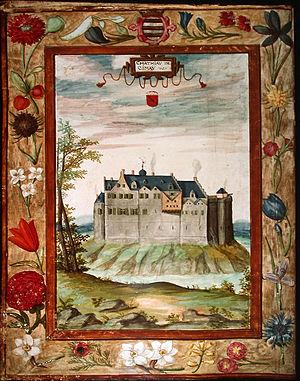
Gouache sur parchemin réalisée entre 1598 et 1602 par le peintre Adrien de Montigny - Le château des princes de Croy - Chimay (Belgique).
Le château de Chimay, sis au cœur de la ville de Chimay, dans le sud de la botte du Hainaut est un manoir résidentiel du XVIe siècle, toujours habité par la famille princière des Chimay. Construit sur un promontoire rocheux dominant la vallée de l'Eau Blanche, le château aurait remplacé une construction médiévale dont l'origine ancienne n'a pu être déterminée avec précision.
Adrien de Montigny est un peintre valenciennois, décédé en 1615, connu pour les nombreuses illustrations qu’il a peintes pour illustrer les fameux Albums de Croÿ ; série d’albums de parchemins, richement illustrés de gouaches qui lui ont été commandés par le duc Charles de Croÿ à la Renaissance.
La maison de Croÿ ou de Croy est une ancienne et illustre famille de la noblesse européenne, originaire de Picardie.